List of non-marine molluscs of Algeria

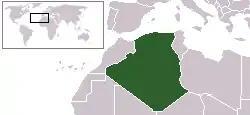
Location of Algeria

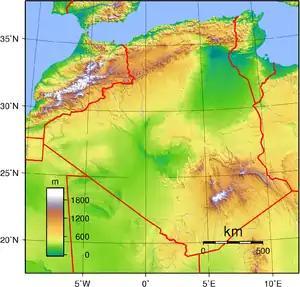
topography of Algeria

A number of species of non-marine molluscs are found in the wild in Algeria.